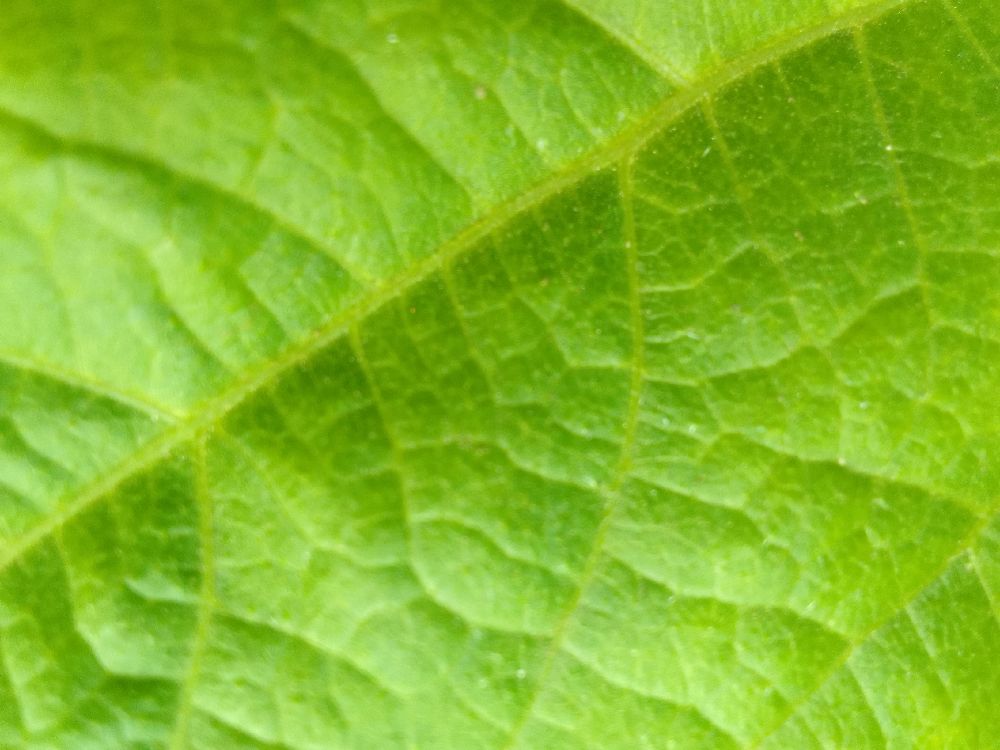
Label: healthy